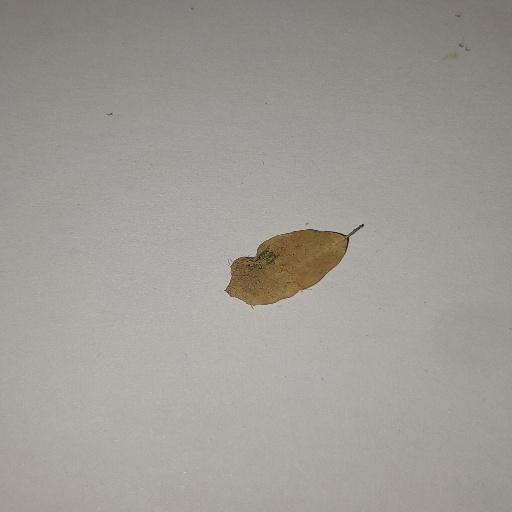
Species: Sojina
Leaf condition: Yellow Leaf